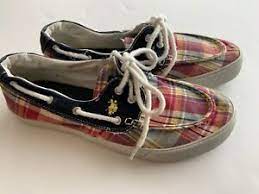
Label: Boat